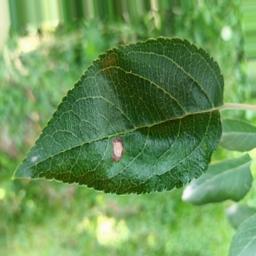
Label: Alternaria